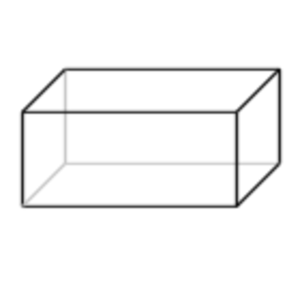
Kasse
Kasse er en tredimensional, lukket, geometrisk figur med otte hjørner og tolv kanter placeret retvinklet tre og tre. Der er seks sideflader. Således er kassen et særligt retvinklet specialtilfælde af et parallelepipedum.